Perum DAMRI

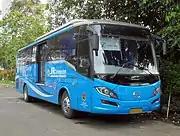
Hino RK8 JSKA-NHU R260 fleet, with "Discovery" body made by Laksana coachmaker, serving JR Connexion (transferred from PPD)

This business unit, which is transferred from Perum PPD, connects several gated communities in Greater Jakarta (Jabodetabek) with the Jakarta city center. Some routes are branded as TransJabodetabek or Jabodetabek Residence Connexion (JR Connexion). The current fleet is Hino RK8 JSKA-NHU R260, where some of them were previously used or originally planned as a Transjakarta fleet operated by PPD. In September 2023, three months after the handover from PPD, the JR Connexion-branded routes of this business unit have carried about 400,000 passengers.